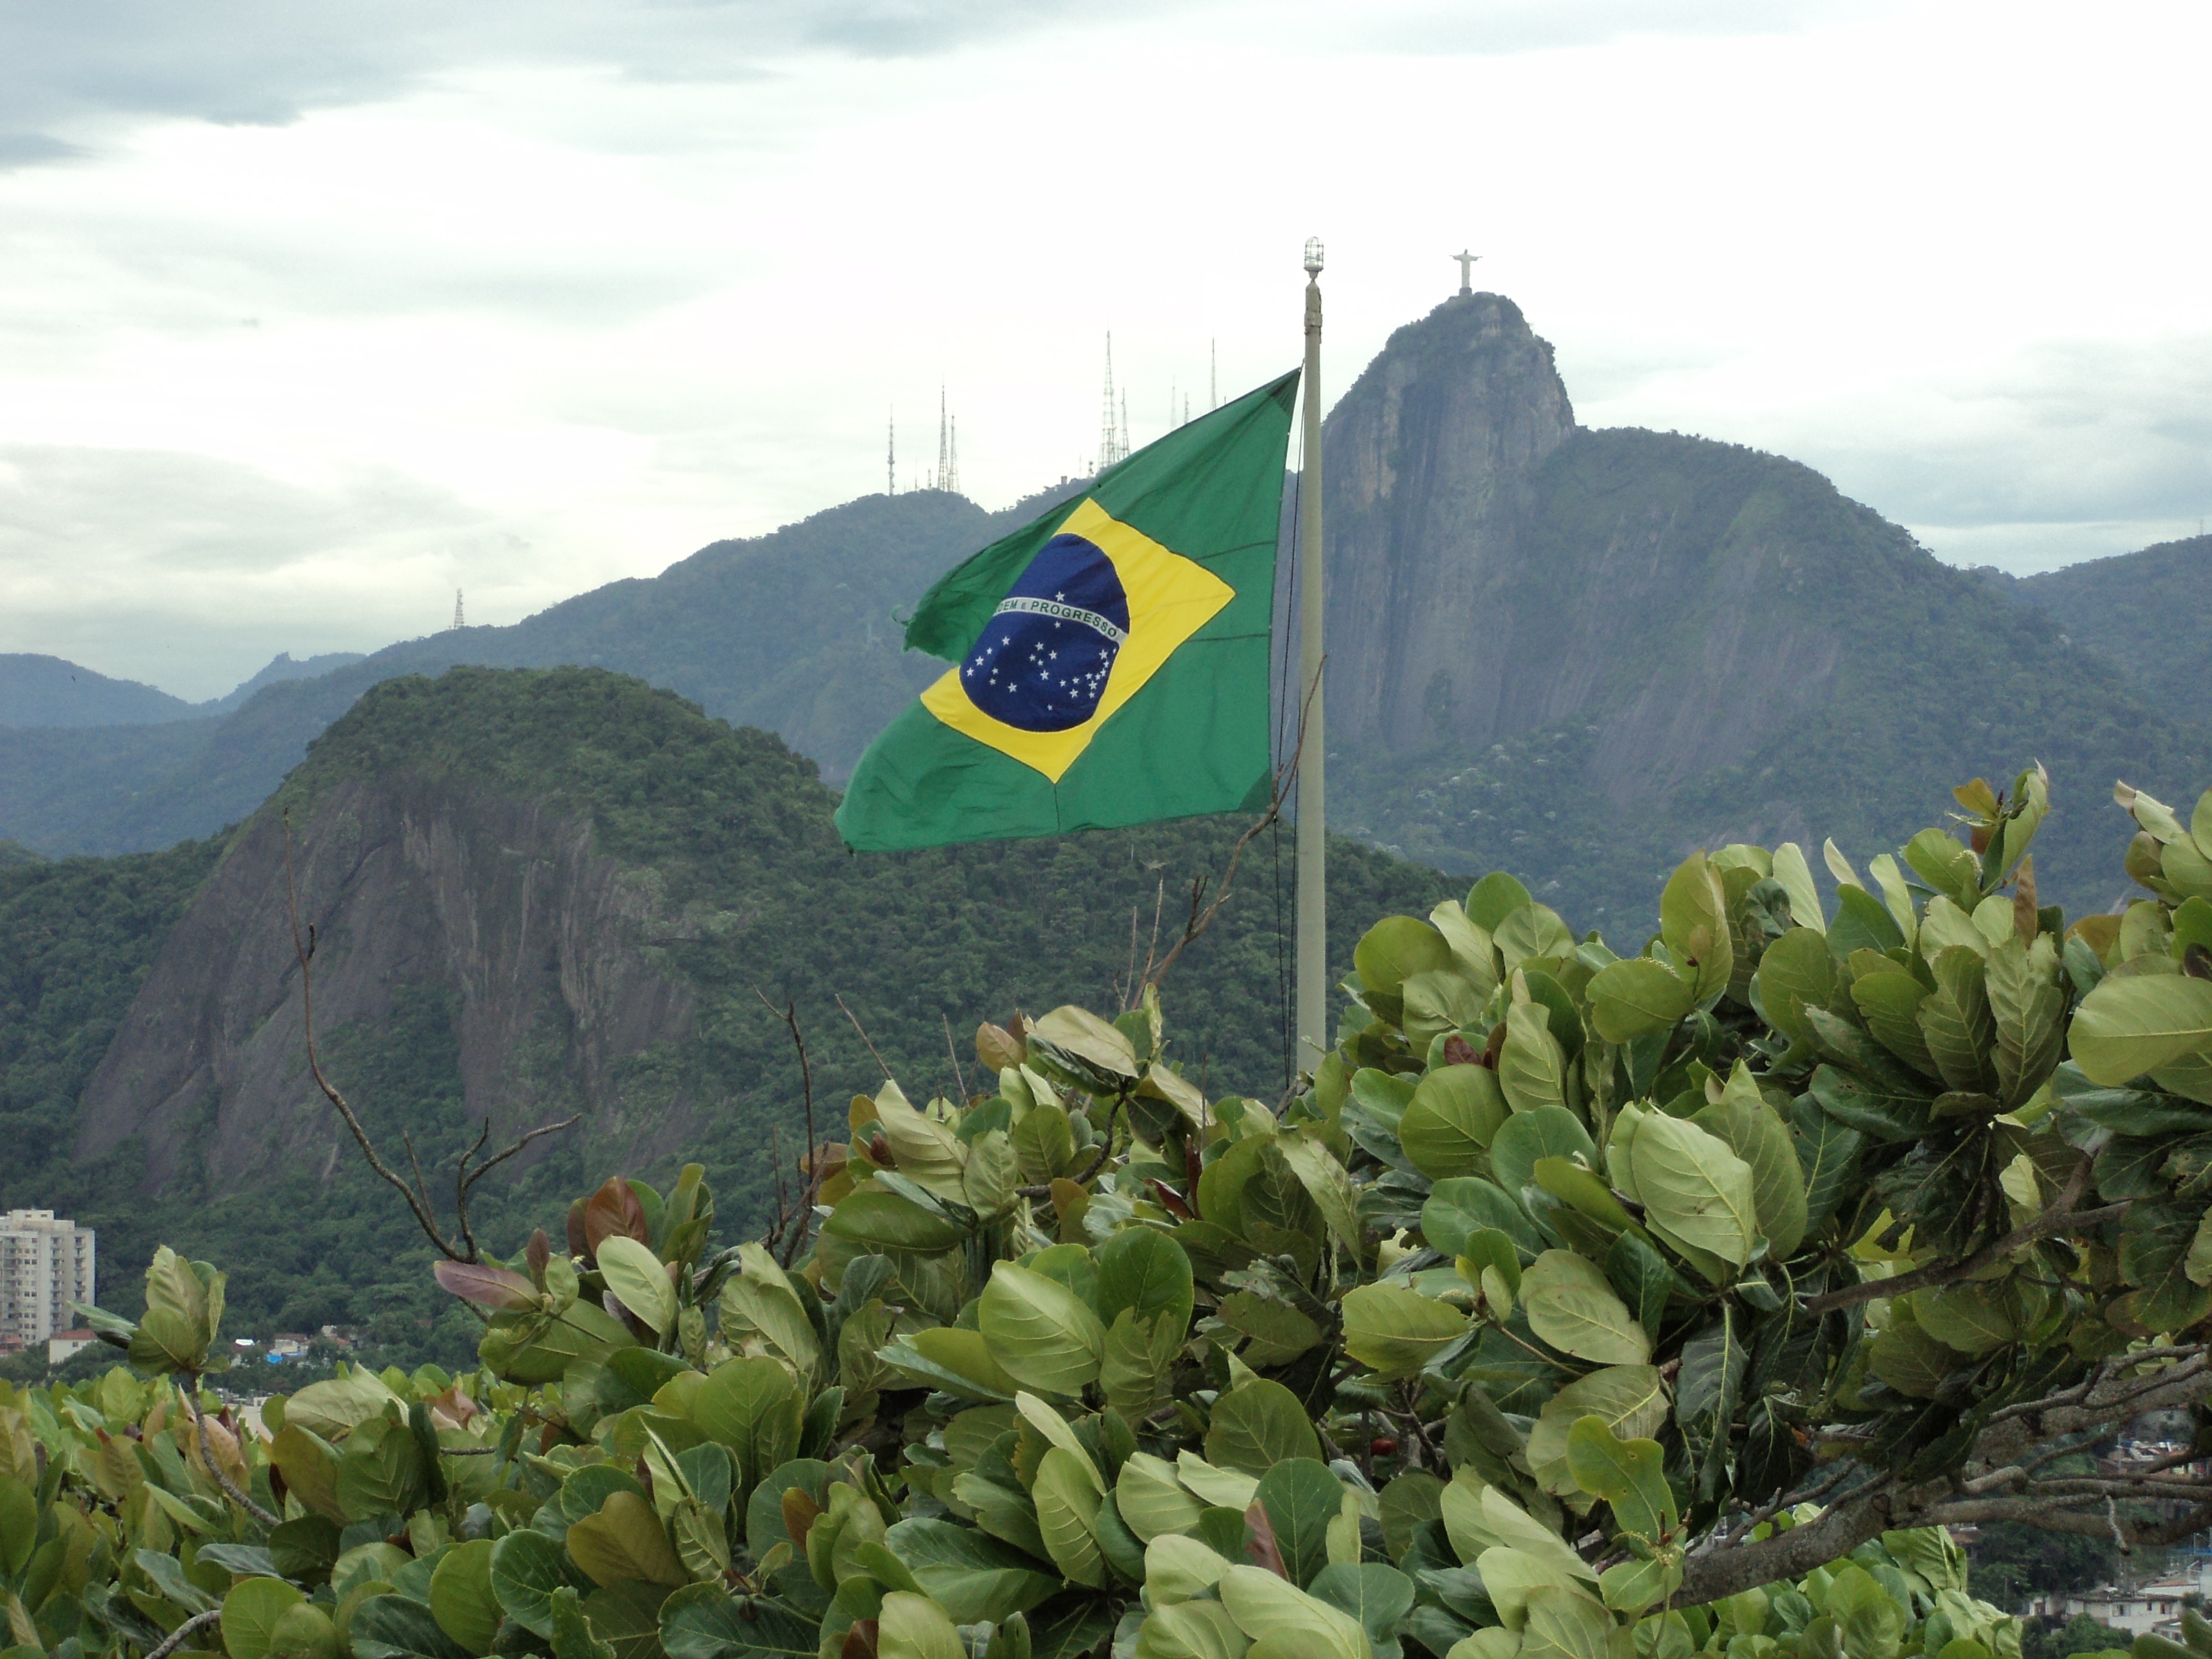
landscape, mountain, leaf, hill, flower, mountain range, green, flag, flora, flagpole, rio de janeiro, brazil, landform, christ the redeemer, mountainous landforms